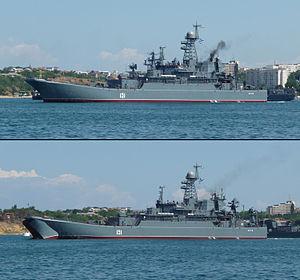
La classe Ropucha est une classe de navires de débarquement/Navire d'assaut amphibie russe.